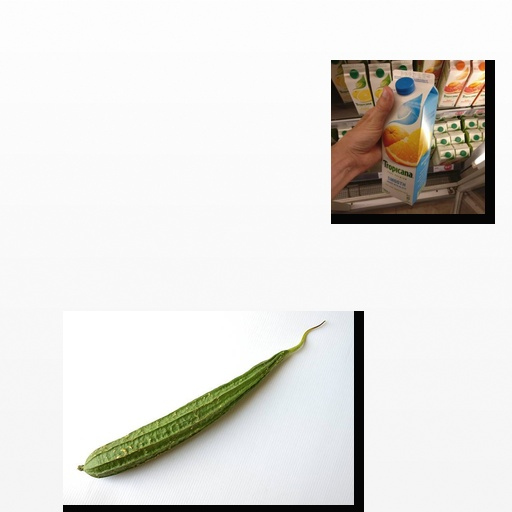
Food items: mixed_juice, ridge_gourd